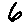
Label: 6